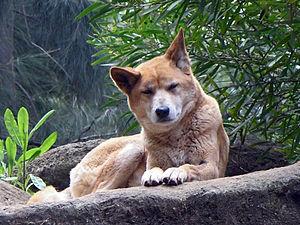
Le Zoo de Perth est un parc zoologique australien situé en Australie-Occidentale, à Perth. Il s'étend sur 17 hectares, présente près de 1300 animaux de 164 espèces. Ouvert au public depuis 1898, il est membre de l'Association des zoos et aquariums d'Océanie et de l'Association mondiale des zoos et aquariums.